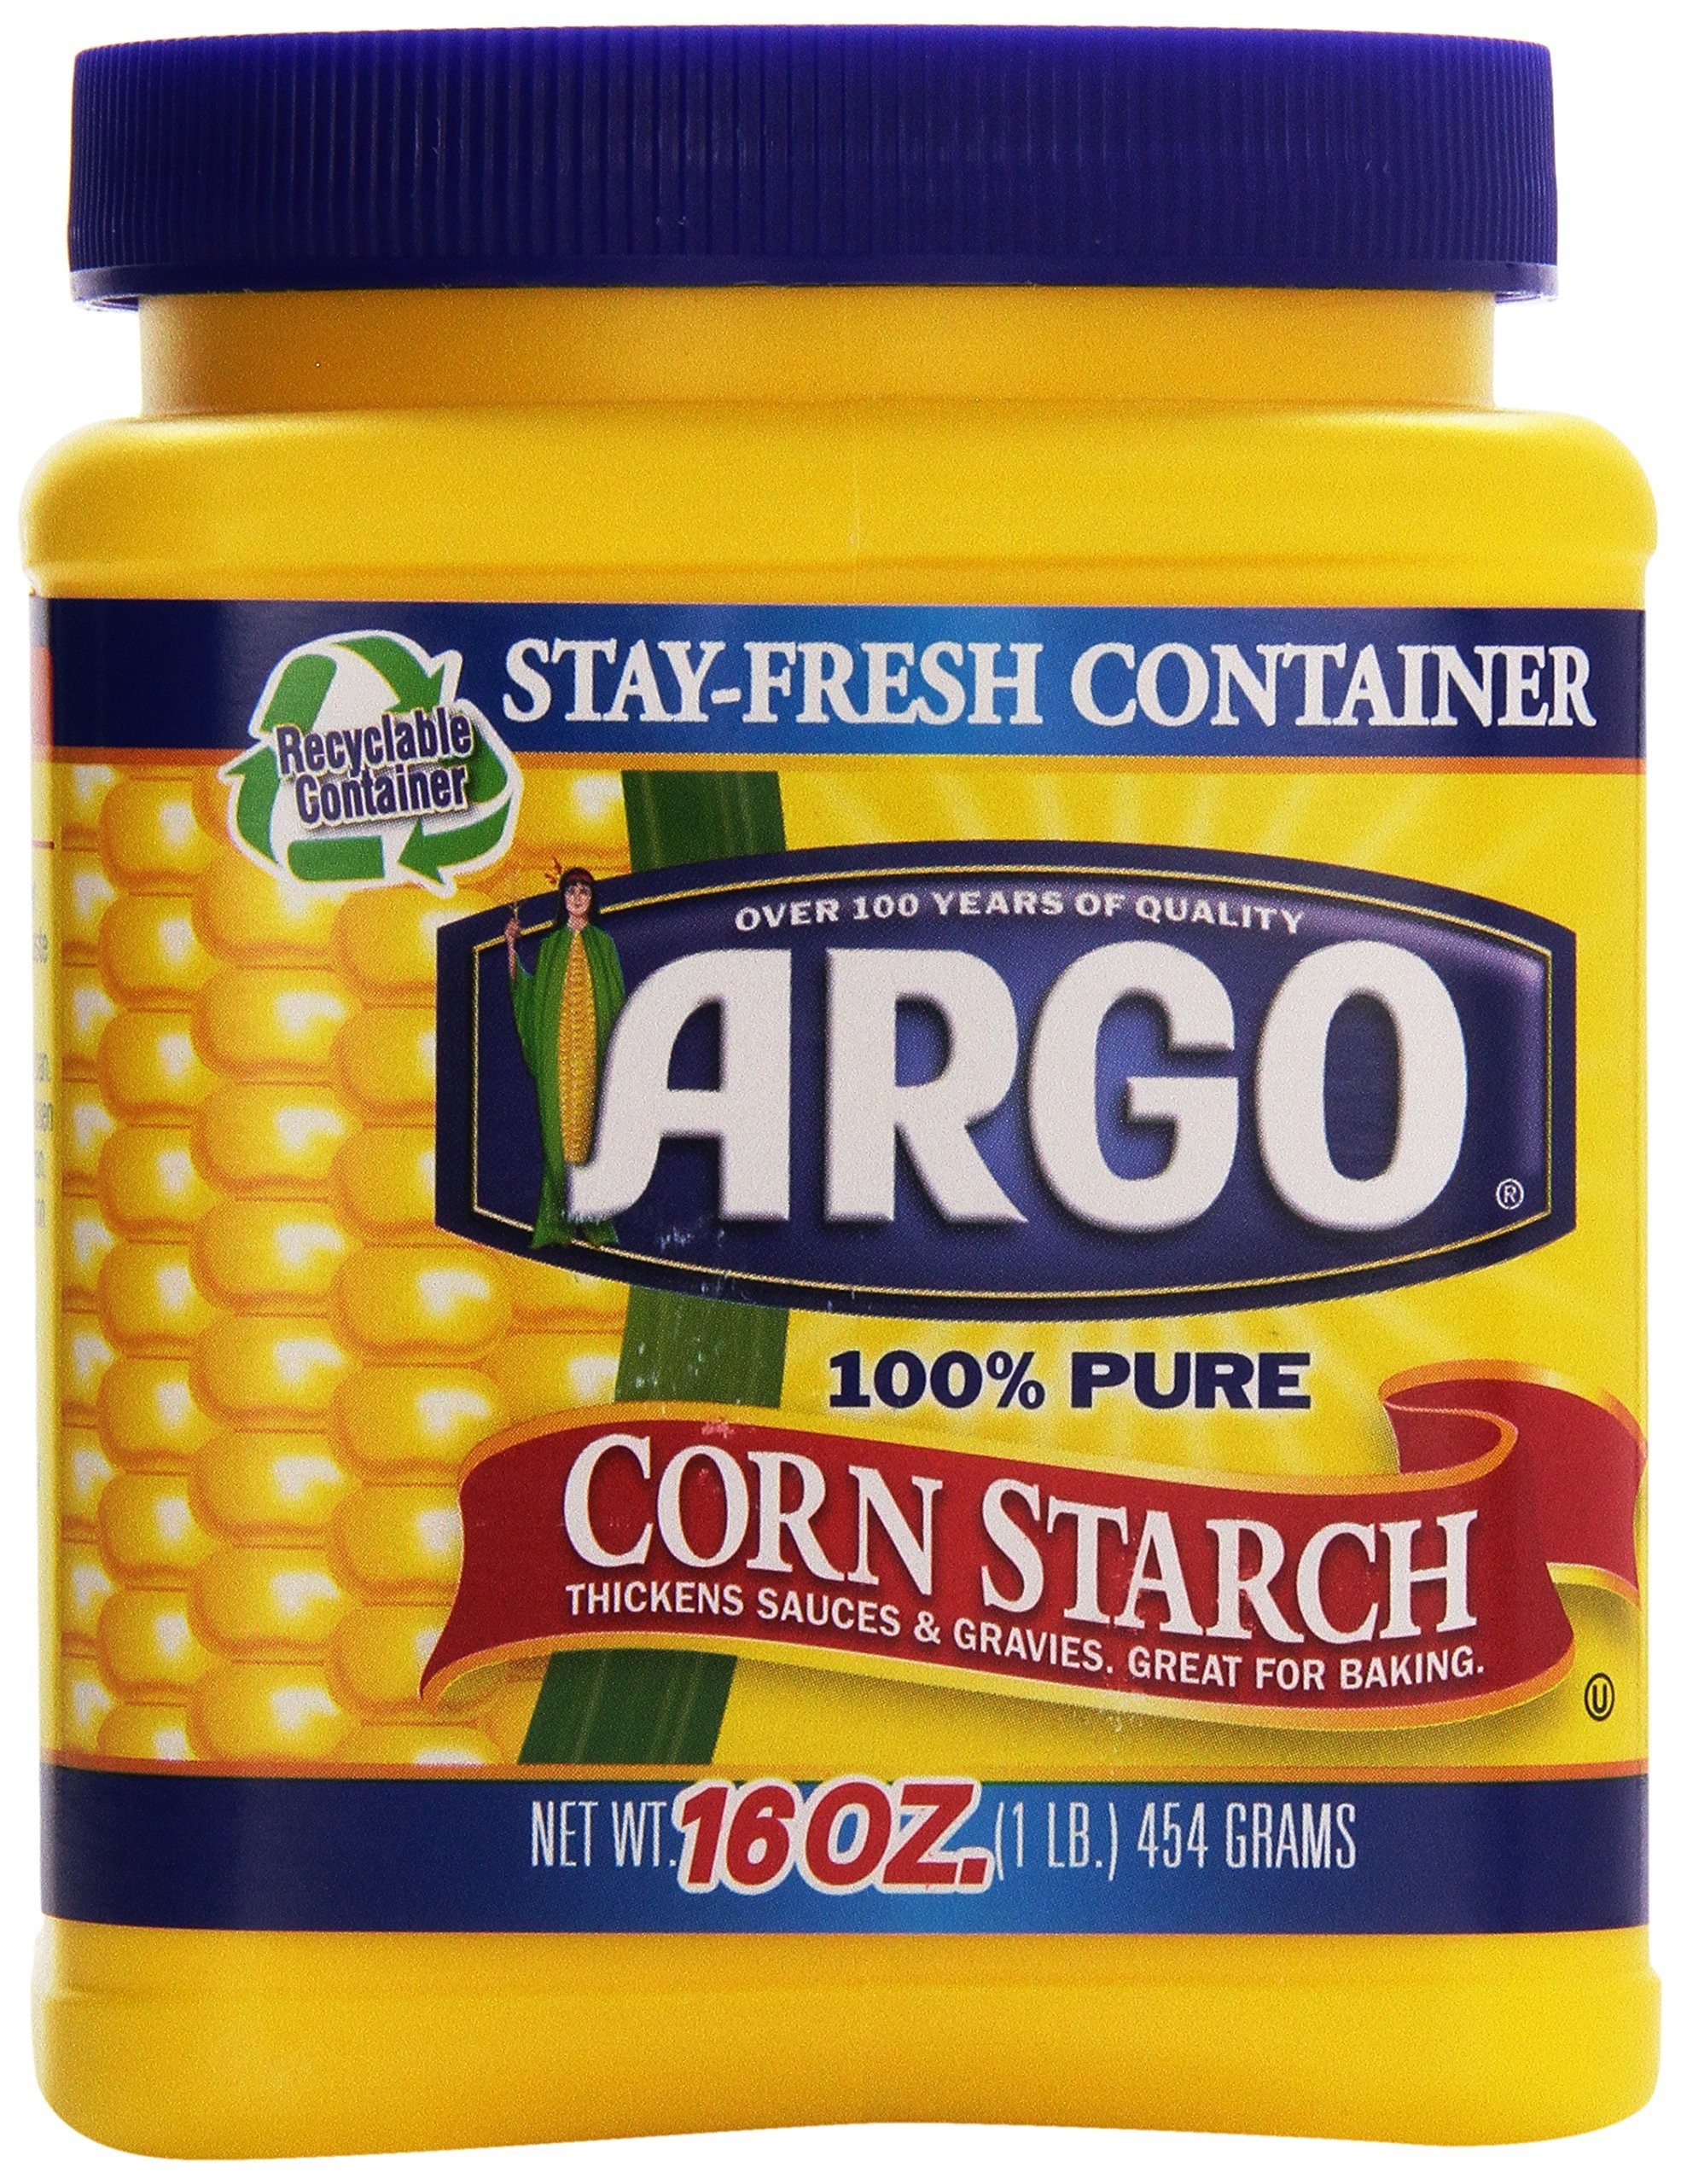
Item Name: Argo 100% Pure Corn Starch, 16 Oz - PACK OF 6
Value: 96.0
Unit: Ounce

Price: 20.235